Ghazipur

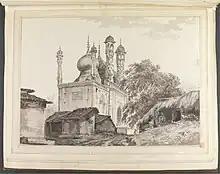
Drawing of a mosque in Ghazipur, 1781

Sheikh Abdullah left several monuments in Ghazipur: the Chihal Satun palace, a mosque and imambara, a masonry tank, and a large garden known as the Nawab's Bagh. Abdullah died in 1744 and was buried in a tomb by the garden. His oldest son, Fazl Ali, was away, so a younger brother named Karam-ullah was installed as governor instead. Fazl Ali appealed to Nawab Safdar Jung as became the Nawab of Ghazipur. Fazl Ali was removed from office in 1747 following complaints of "oppression and misgovernment", and Karam-ullah (his younger brother )was restored, but he died a year later and Fazl Ali became governor again. In 1754, after Shuja-ud-Daula succeeded Safdar Jang as Nawab of Awadh, Fazl Ali was removed from his position due to revenue shortfalls, and Muhammad Ali Khan was appointed in his place. Muhammad Ali Khan, however, faced difficulties maintaining order in the region, and Fazl Ali was reappointed as governor. His jurisdiction was expanded to include Azamgarh.in 1757, and Balwant Singh, son of Mansa Ram, got the control of Ghazipur instead. Although one of Sheikh Abdullah's descendants, Azmi Ali Khan , grandson of Sheikh Abdullah and a nephew of Fazl Ali, was successful in getting the control of their ansistoral jagir of Kasimabad, with a pention of rupees 1 lakh, in 1788.